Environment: real
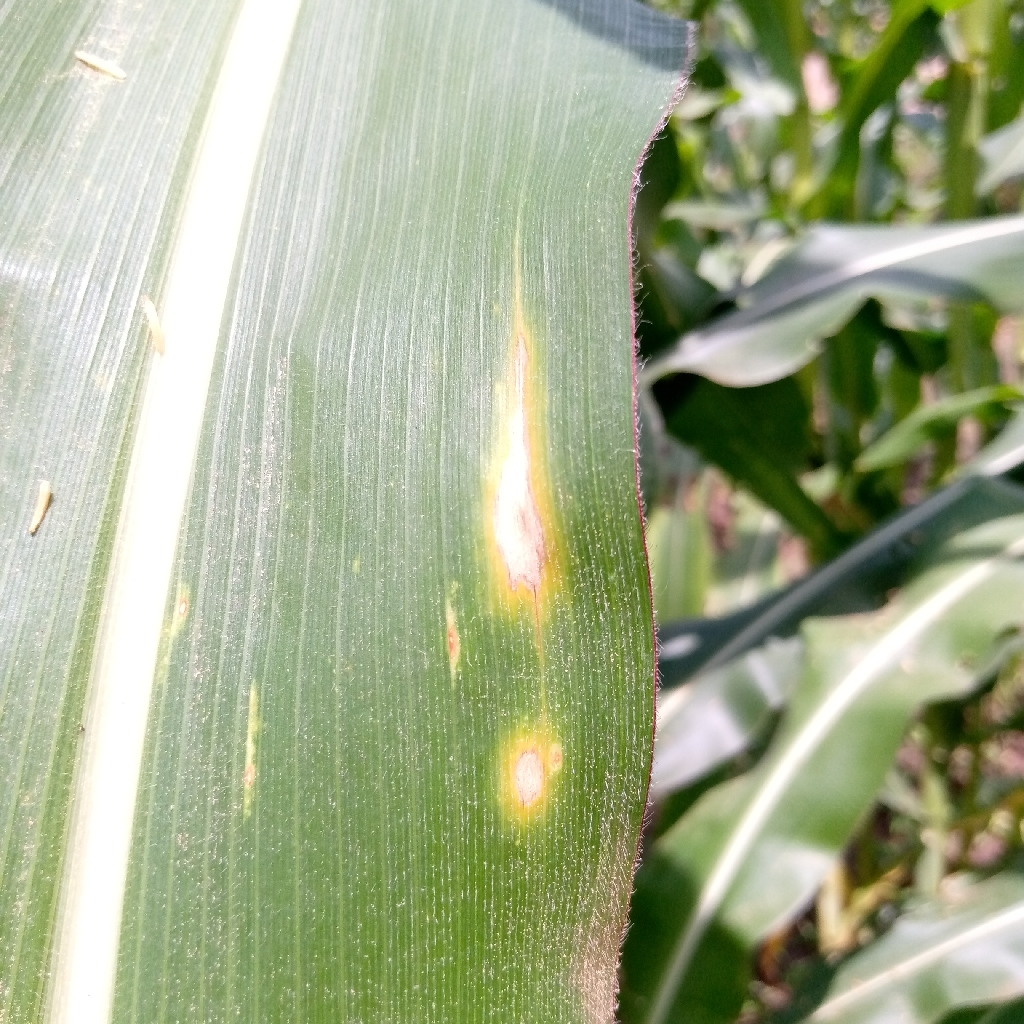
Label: northern_corn_leaf_blight